2002 FIA Sportscar Championship

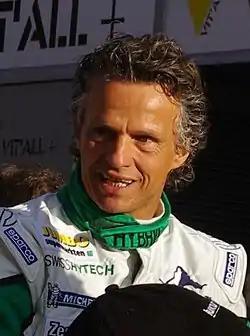
Jan Lammers (pictured in 2011), co-champion in the SR1 category

Although initially planned to match the length of the 2001 calendar at eight events, the 2002 calendar for the championship was shortened following several cancellations mid-season. The 1000 km endurance race at Monza was dropped in the initial calendar, meaning all races were set to a limit of 2 hours and 30 minutes. Barcelona, Spa, Brno, Magny-Cours, and the Nürburgring were all retained from 2001, while Imola, Rockingham, and Autódromo do Estoril were all scheduled to debut in the series. Later cancellations of the Imola and Rockingham rounds were replaced by a new event at Dijon, while the Nürburgring event was also canceled as the season progressed. The end of the event at Rockingham made this the only season of the championship not to feature an event held in the United Kingdom.